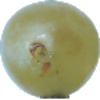
Label: Grape White 1